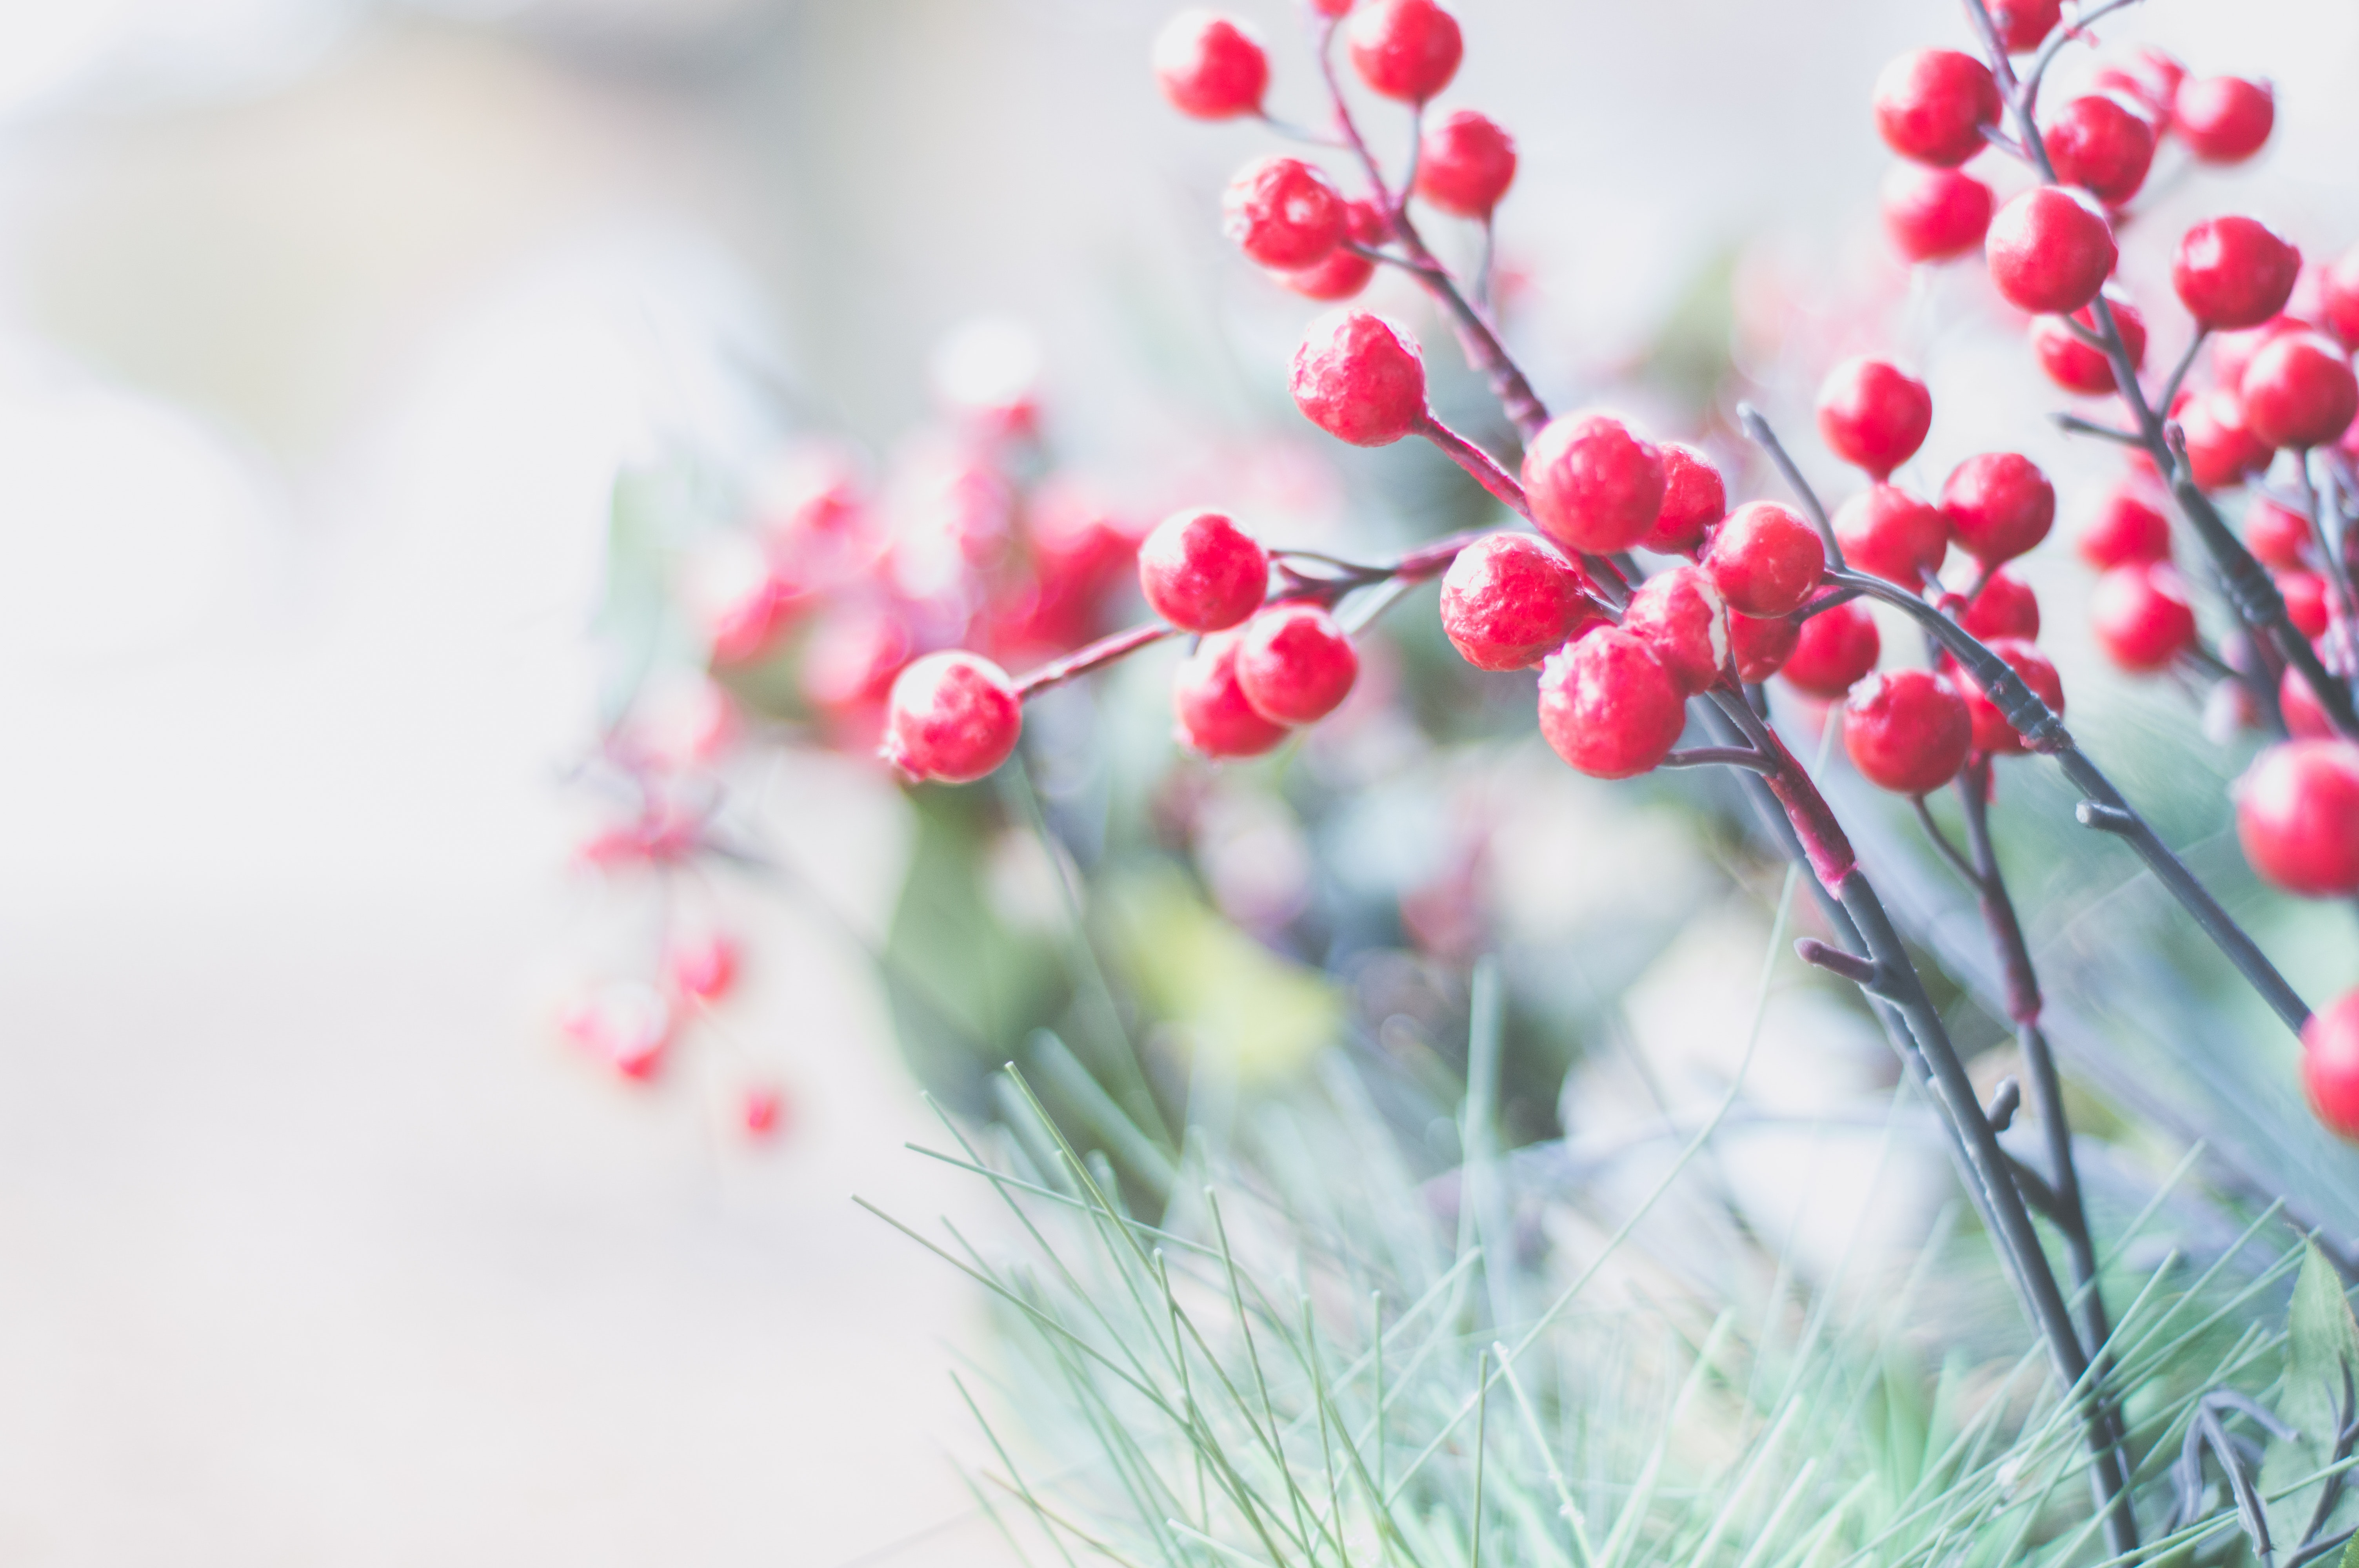
red, pink, flower, plant, branch, spring, leaf, twig, petal, flowering plant, grass, tree, plant stem, blossom, wildflower, bud, winter